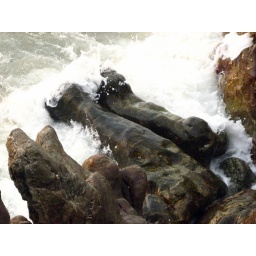
Ben found a secluded spot on some rocks and spent hours watching the tide wash over this rock formation.